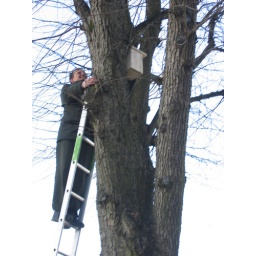
Hanging my bird box in the Cathedral's Linden Tree